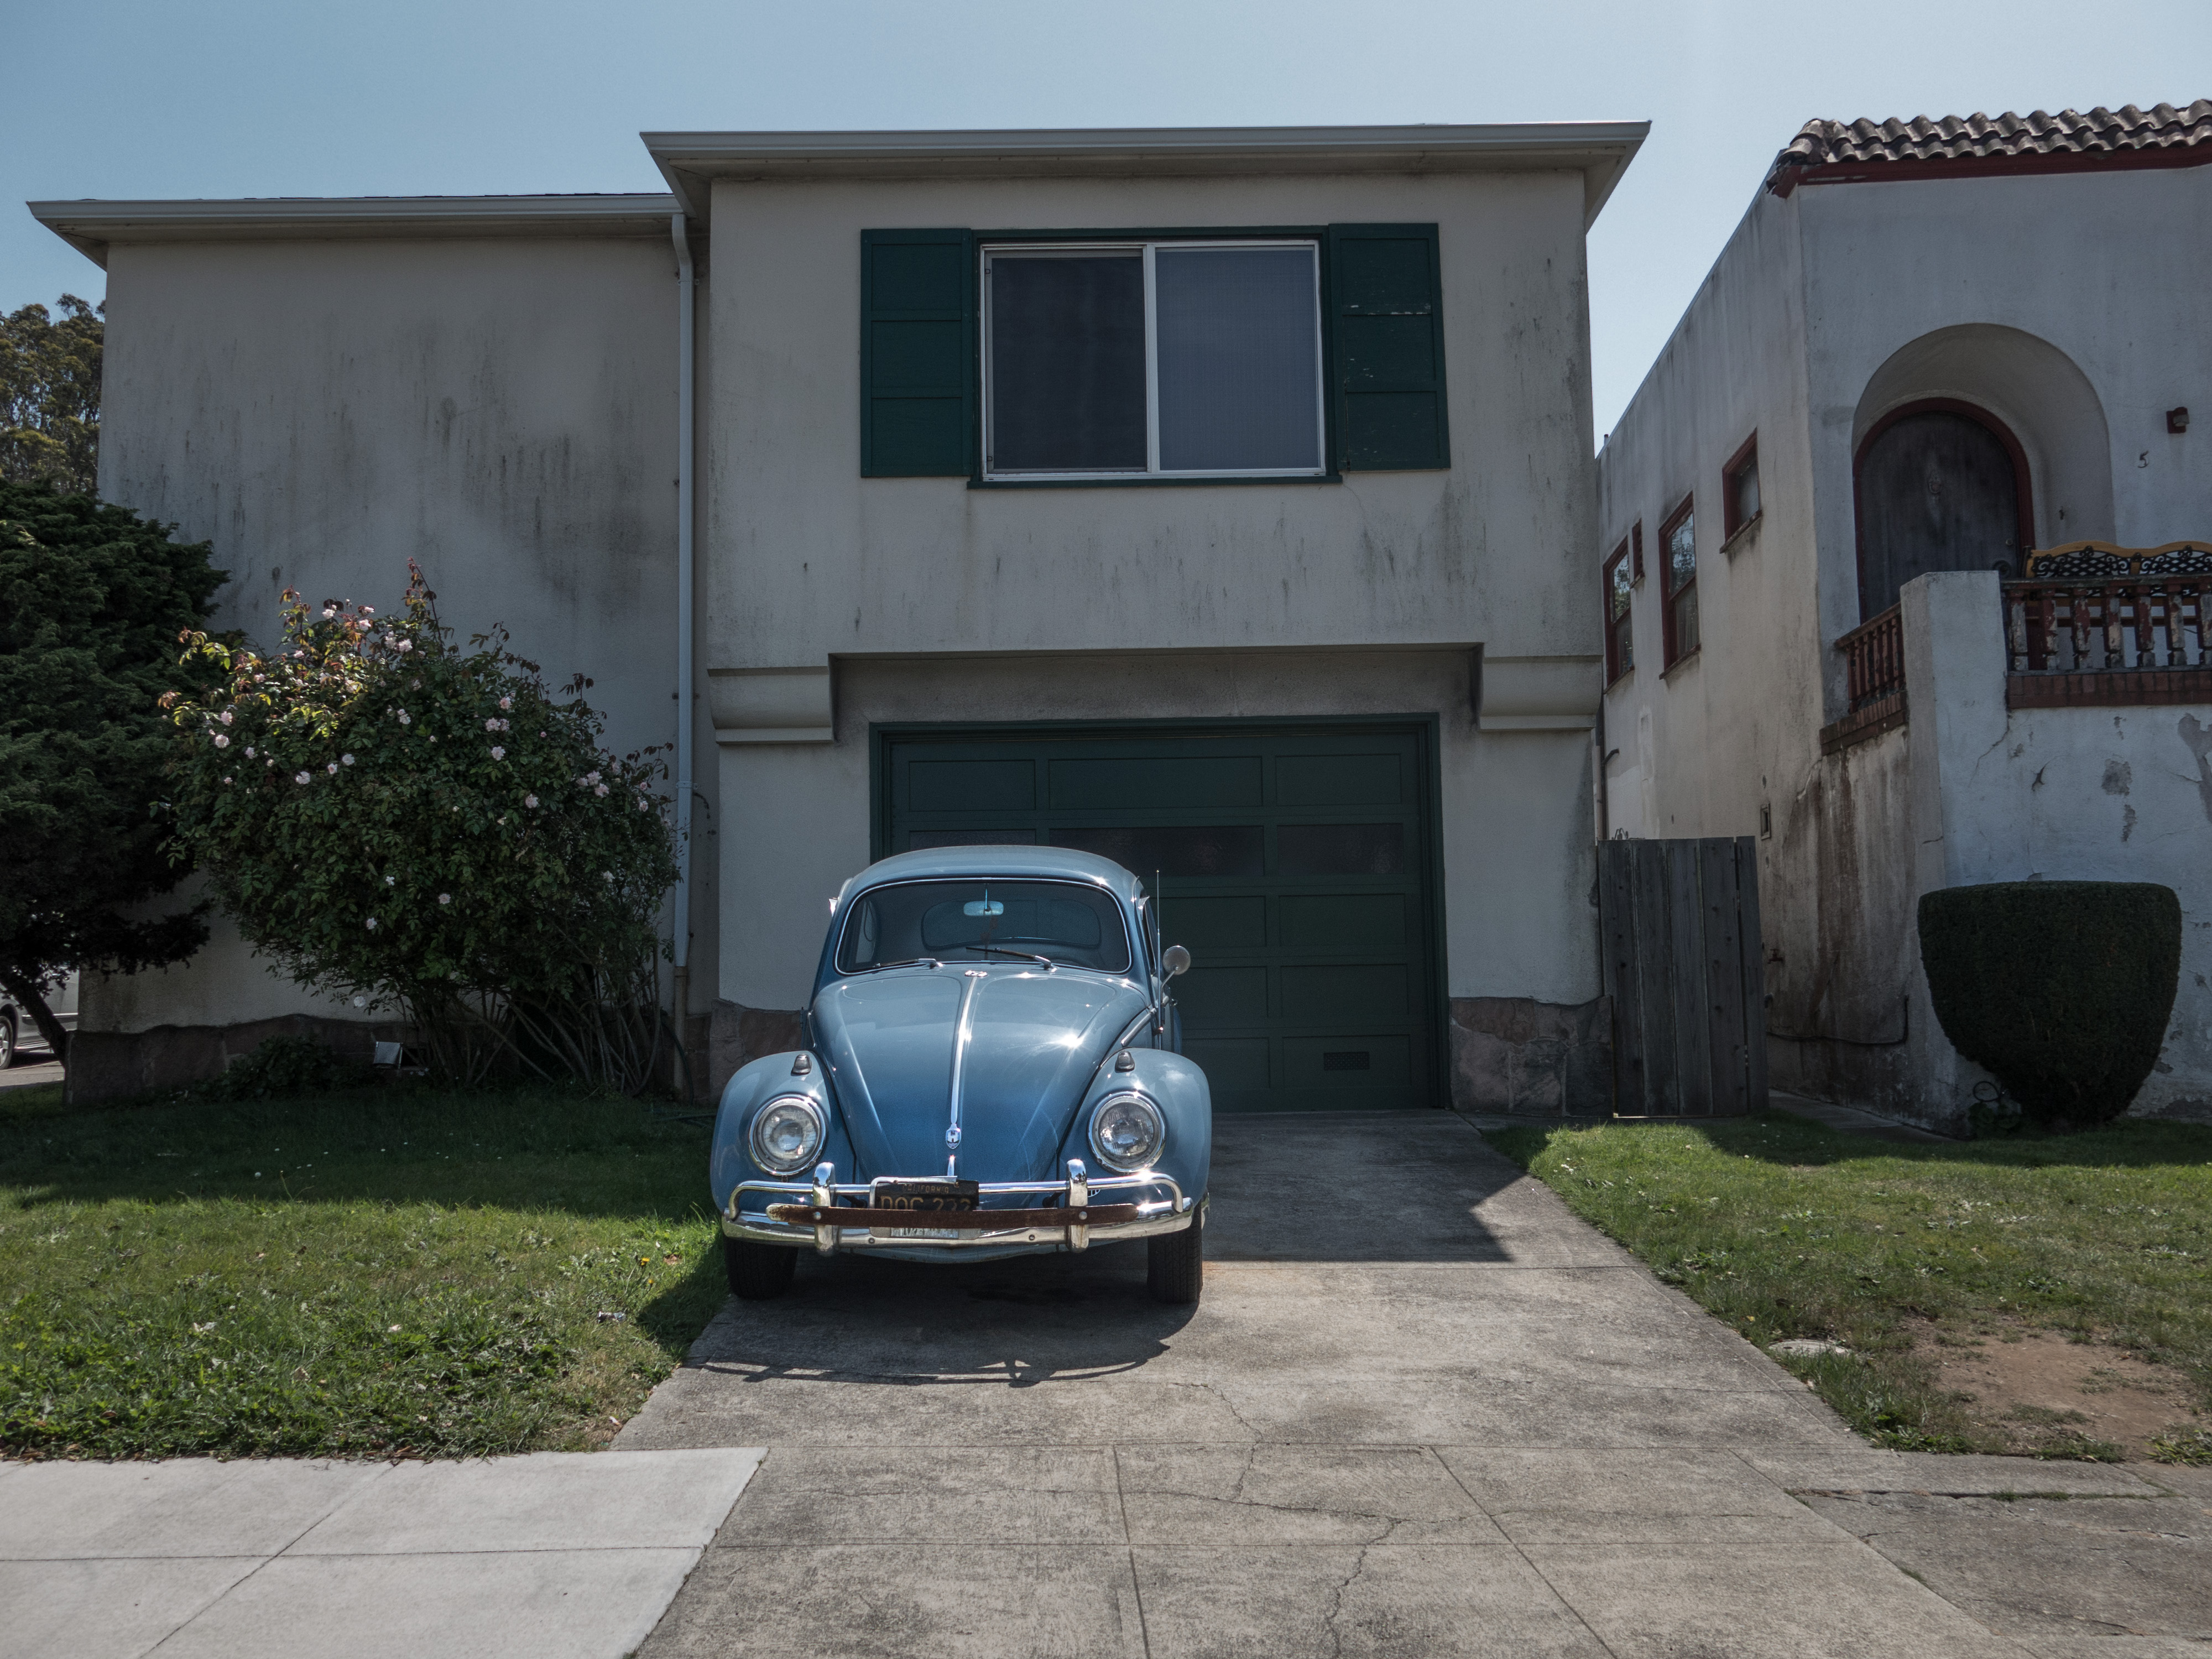
car, vw, volkswagen, home, vehicle, blue, 2014, sanfrancisco, 365, 3652014, 365the2014edition, drivewat, automobile make, luxury vehicle